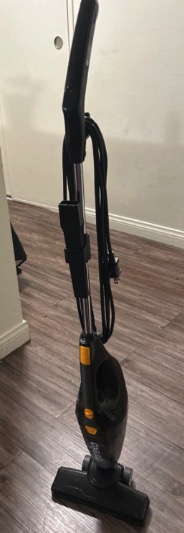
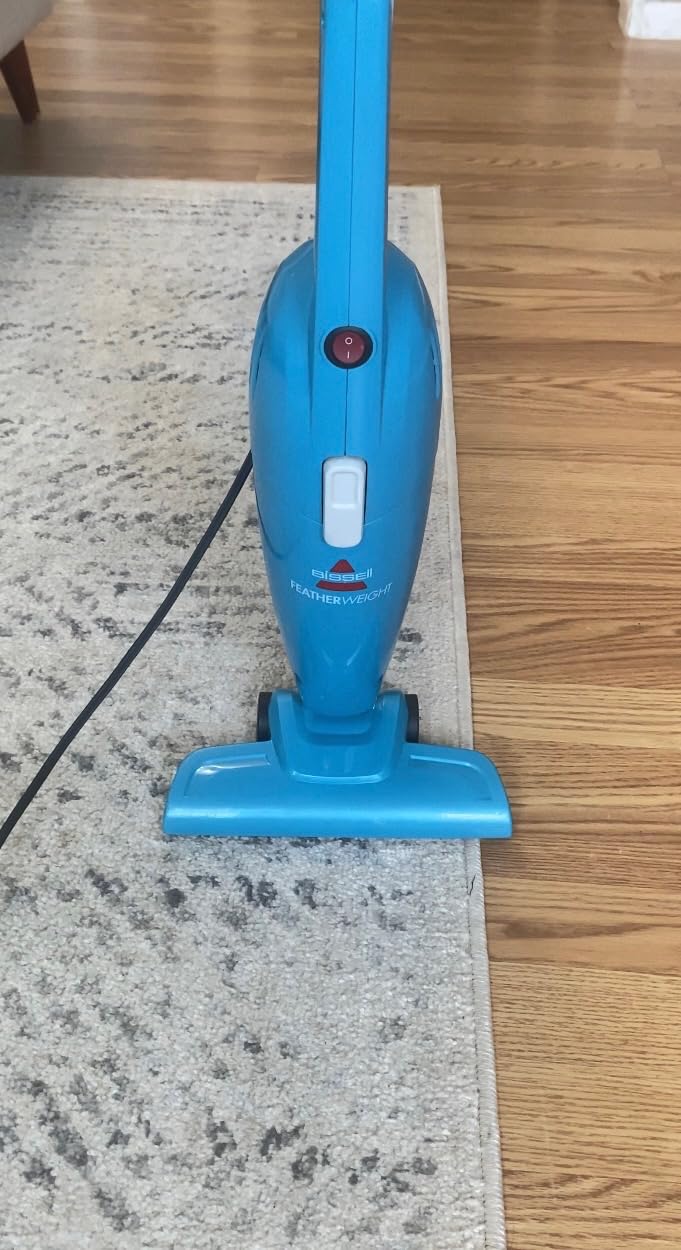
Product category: items_vacuum
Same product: no